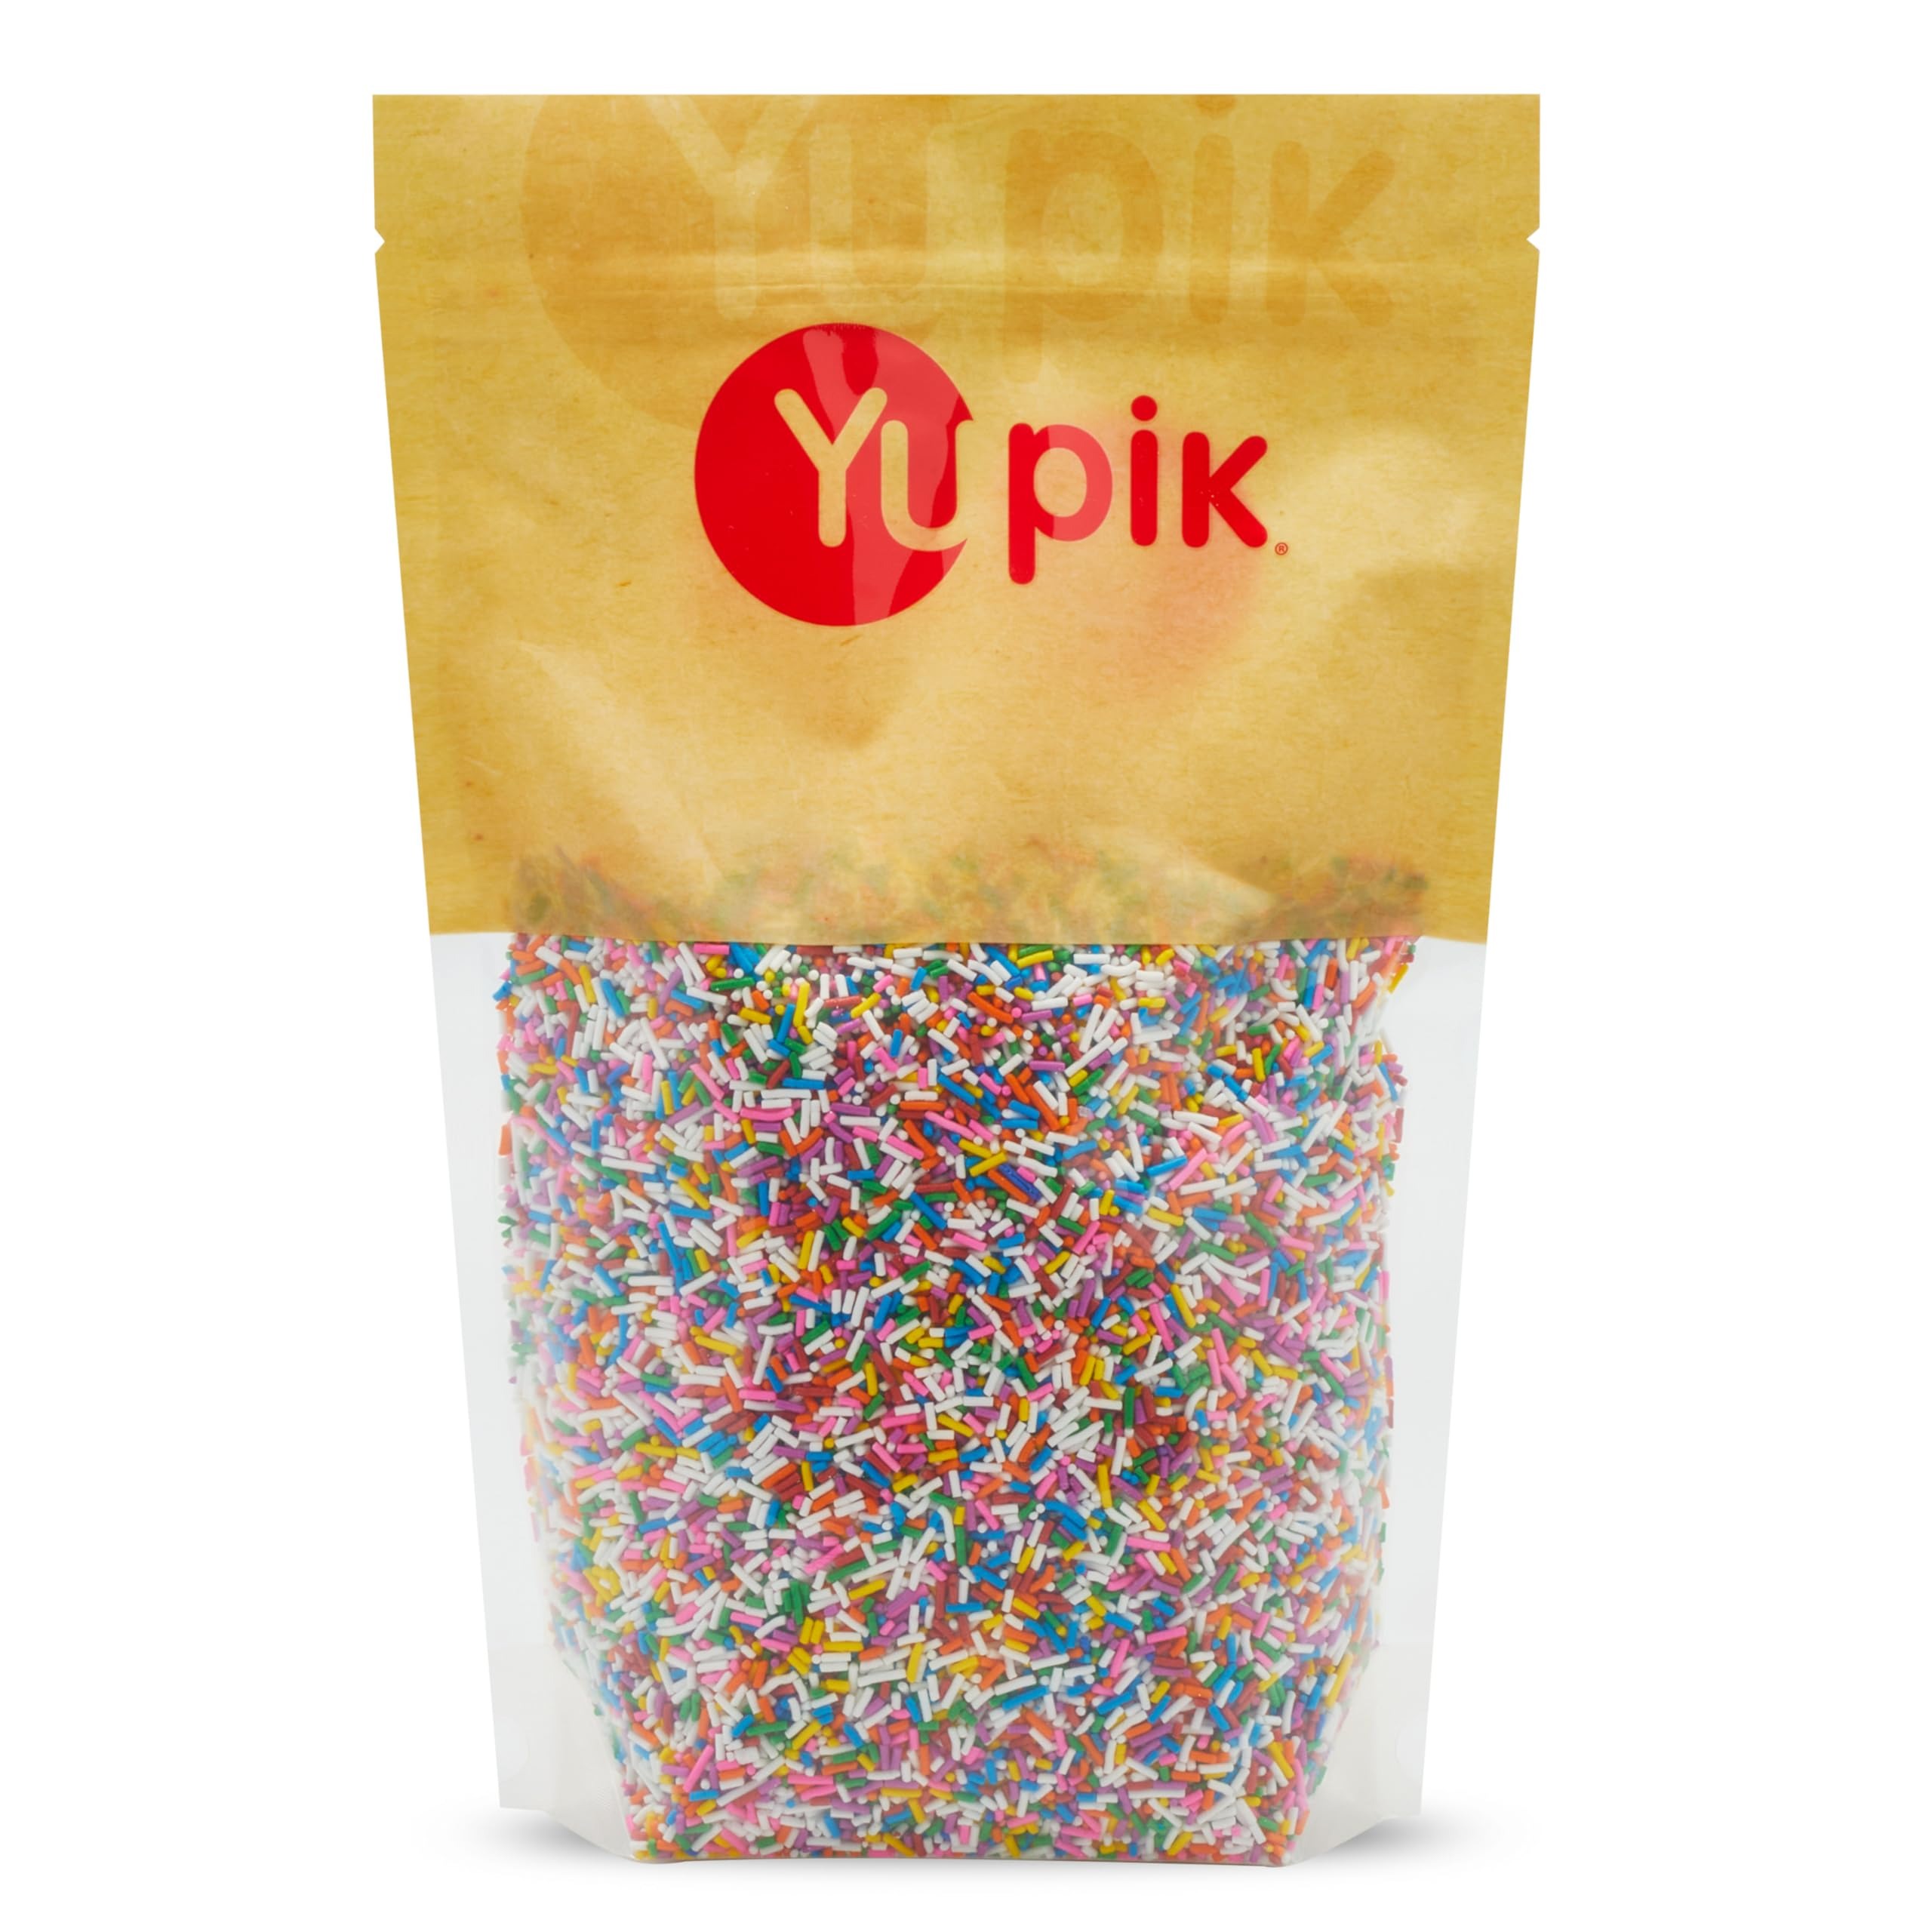
Item Name: Yupik Rainbow Sprinkles, 2.2 lb (35.2 oz), Low Sugar, Cholesterol-Free, Sodium-Free, Kosher, Ideal for Baking, and Decorating Ice Cream, Cakes, Cookies, Cupcakes, and Donuts
Bullet Point 1: Perfect for Decorating: Ideal as a topping for birthday cakes, donuts, cookies, and ice cream, adding vibrant color and fun to any dessert.
Bullet Point 2: Classic Candy Mix: A delightful blend of colors that appeals to all ages, making every treat more fun.
Bullet Point 3: Great Taste: Deliciously sweet, these sprinkles enhance both the taste and appearance of baked goods and frozen desserts.
Bullet Point 4: Storage: Keep cool and dry to maintain freshness and vibrant colors.
Value: 35.2
Unit: Ounce

Price: 26.845